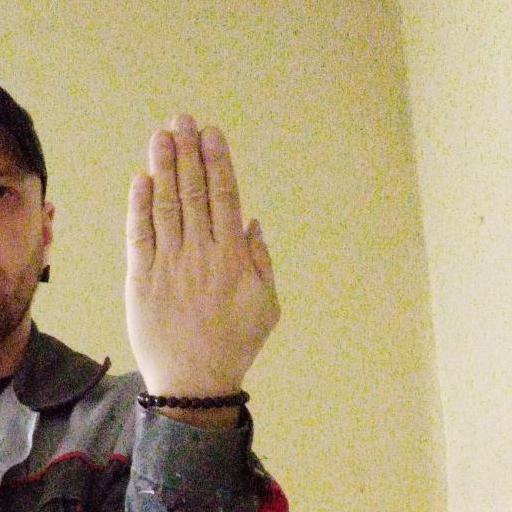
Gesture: stop_inverted